Myriopteris gracilis

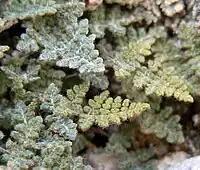
Small triangular greenish-gray fern fronds divided into beadlike segments with whitish hairs growing on them

The rhizomes are short with closely-spaced leaf bases, measuring or in diameter, upright or ascending rather than horizontal, and branching. The rhizome bears persistent linear-lanceolate scales, slightly erose (jagged) at the margins, slightly twisted, and loosely appressed (pressed against the surface of the rhizome). They are brown, light to red-brown, orange-brown, or pale brown in color, mostly with a blackish or dark central stripe.